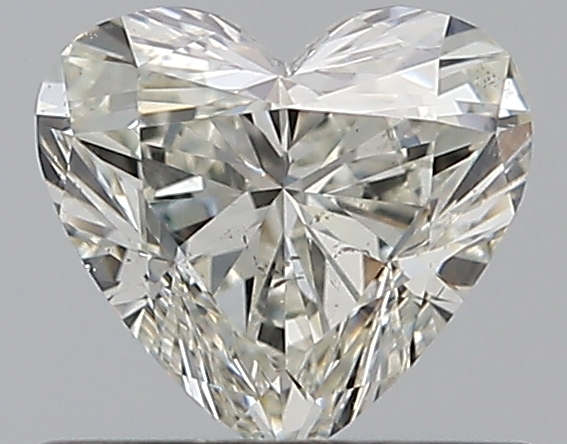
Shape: heart
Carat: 0.5
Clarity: SI1
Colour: J
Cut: EX
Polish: EX
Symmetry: EX
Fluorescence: N
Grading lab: GIA
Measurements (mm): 4.99 x 5.42 x 3.14